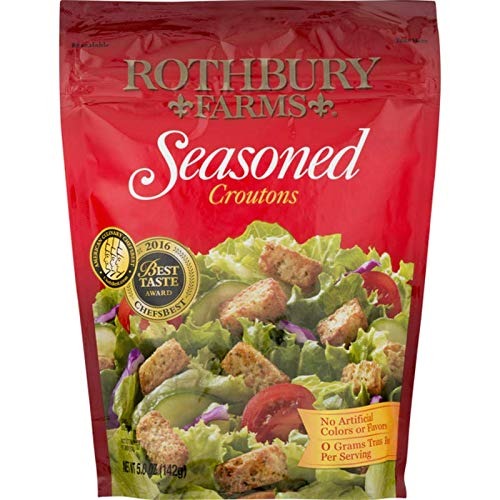
Item Name: Rothbury Farms Fat Free Seasoned Croutons, 5 oz
Value: 5.0
Unit: Ounce

Price: 3.63